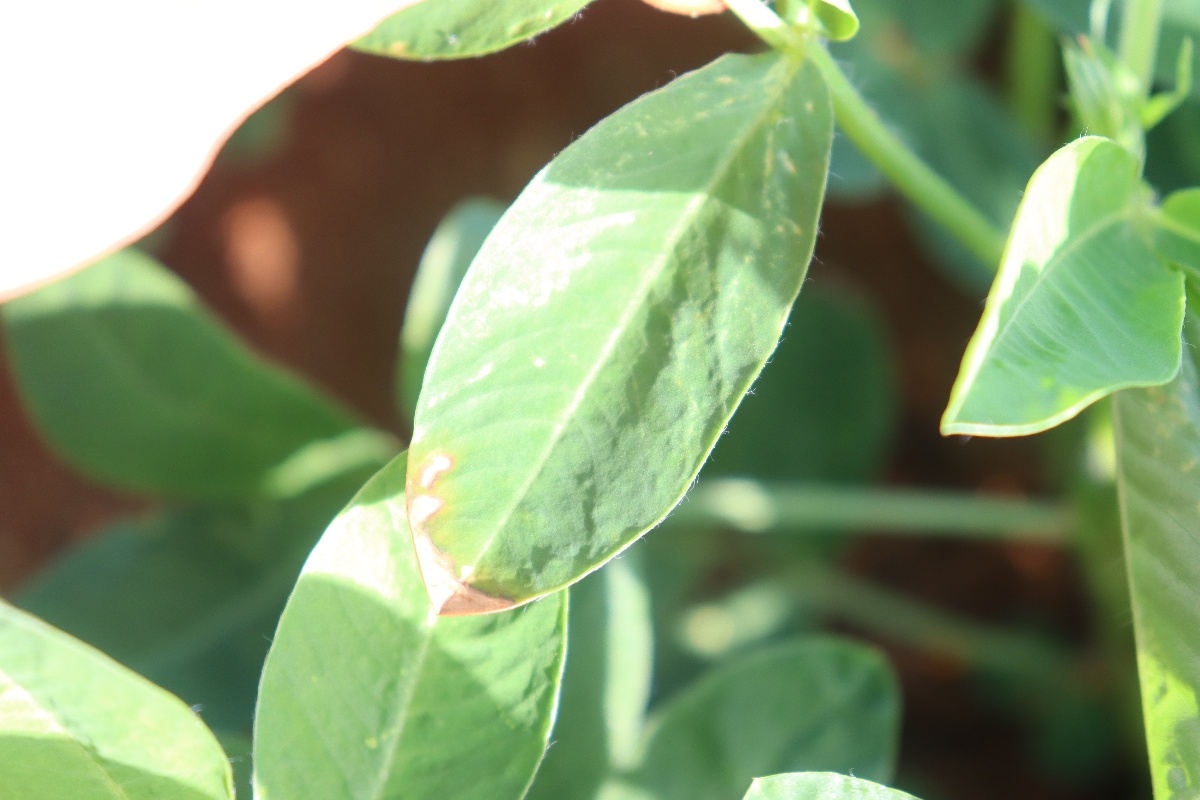
Label: healthy leaf